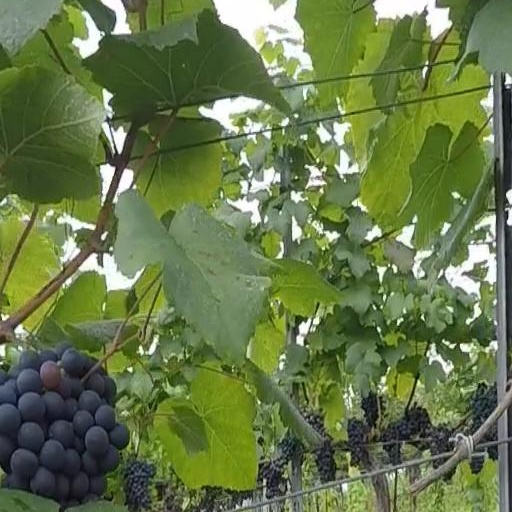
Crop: grape